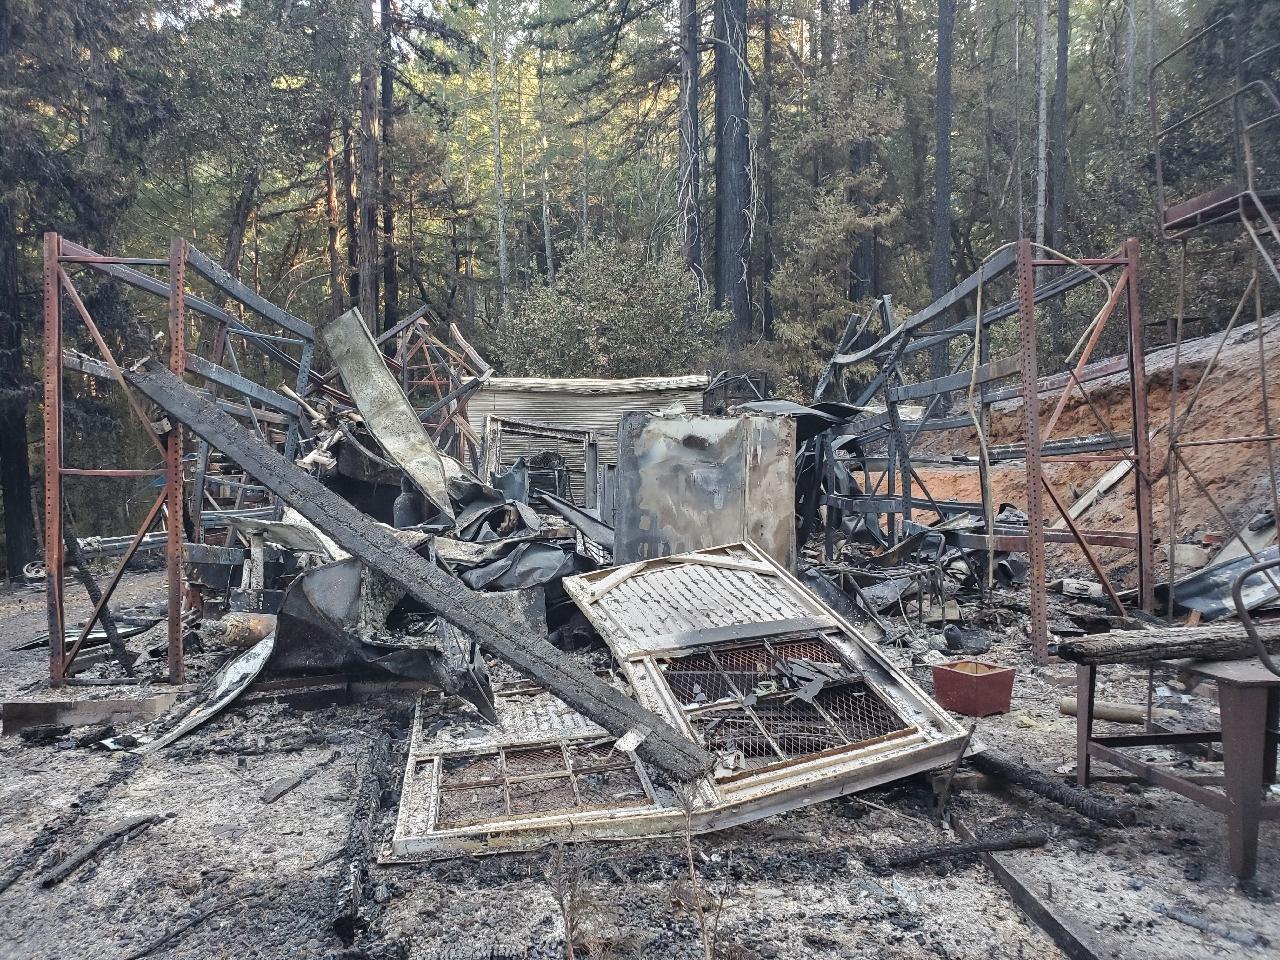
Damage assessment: destroyed